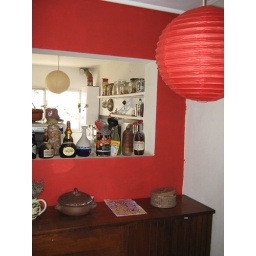
house in red